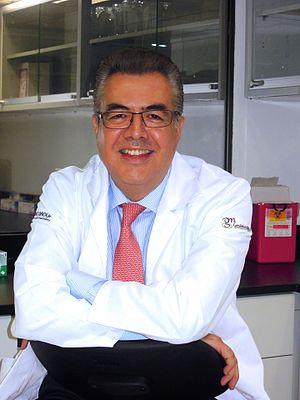
Gerardo Jiménez Sánchez, né le 21 avril 1965, est un pédiatre et scientifique mexicain qui, en collaboration avec David Valle et Barton Childs, a effectué la première analyse médicale du génome humain au niveau mondial. Il a été directeur fondateur du premier Institut national de médecine génomique en Amérique latine et leader de l'équipe qui a mis au point la carte du “génome mexicain”.